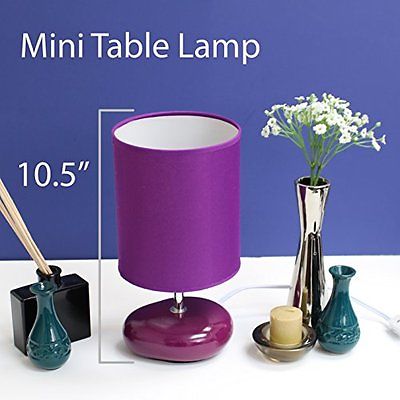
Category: lamp